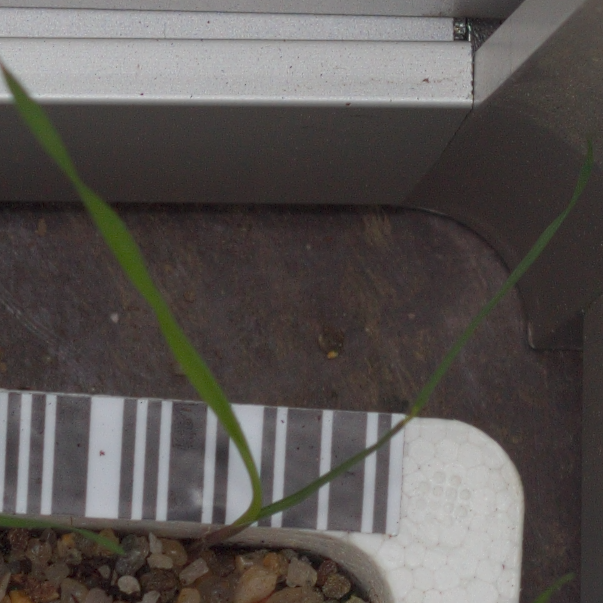
Label: black_grass